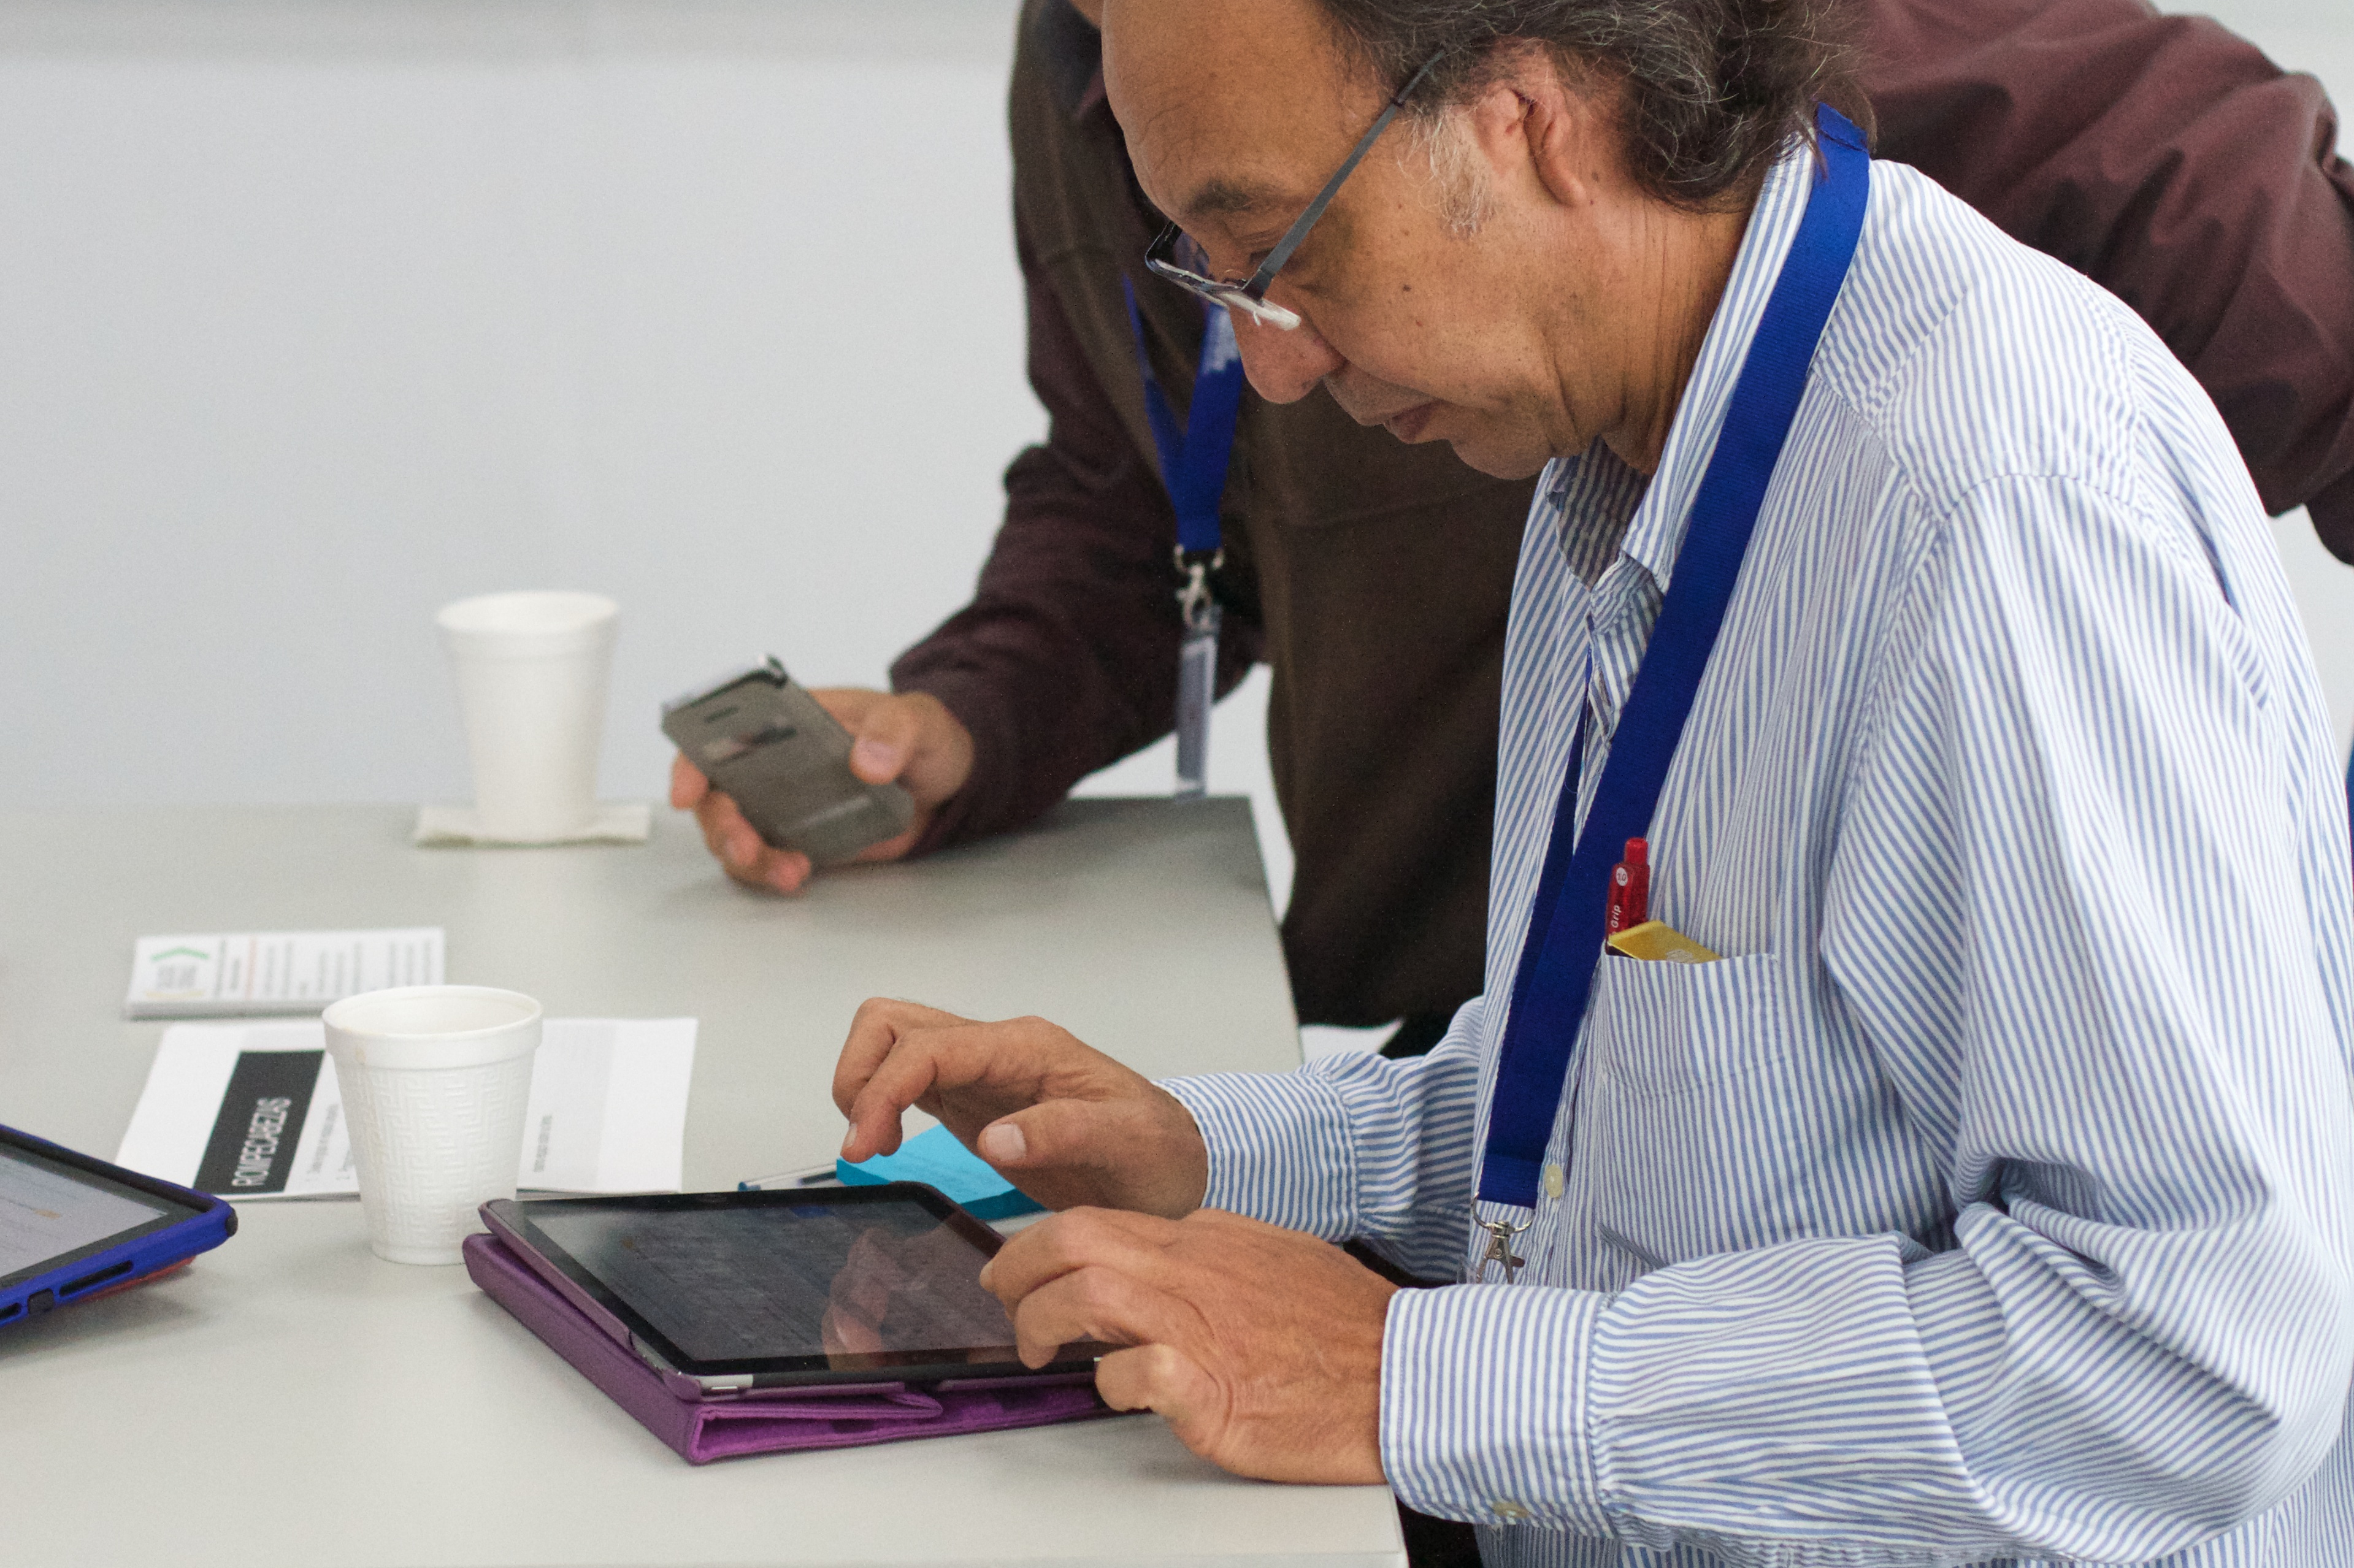
learning, udgagora